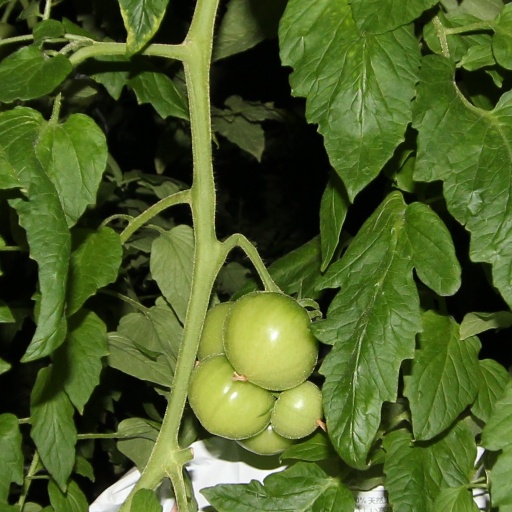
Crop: tomato